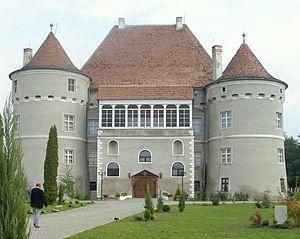
Voici une liste des châteaux déclarés monuments historiques par le Ministère de la Culture de Roumanie. Cette liste ne comprend que des châteaux de plaisance, voire des châteaux forts qui, à un certain moment de leur histoire, ont été transformés en châteaux de plaisance. Par conséquent, les châteaux forts, les citadelles, les forteresses, les places fortes, voire les autres ouvrages fortifiés de la Roumanie ne se trouvent pas ci-dessous, mais dans la liste de forts, fortifications, citadelles et places fortes en Roumanie.